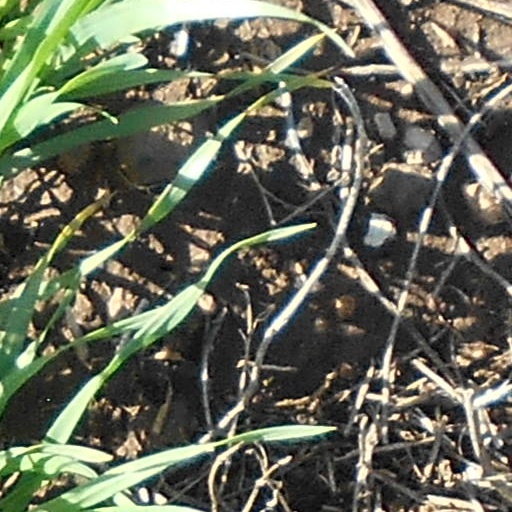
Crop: wheat